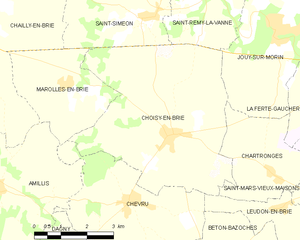
Carte des communes françaises Choisy-en-Brie